Videotape format war

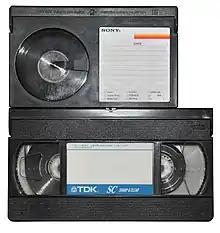
Size comparison between a Betamax cassette (top) and a VHS cassette (bottom)

The videotape format war was a period of competition or "format war" of incompatible models of consumer-level analog video videocassette and video cassette recorders (VCR) in the late 1970s and the 1980s, mainly involving the Betamax and VHS (Video Home System) formats. VHS ultimately emerged as the preeminent format.